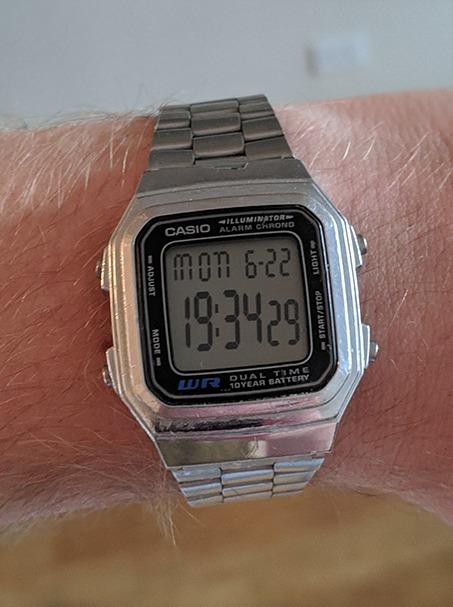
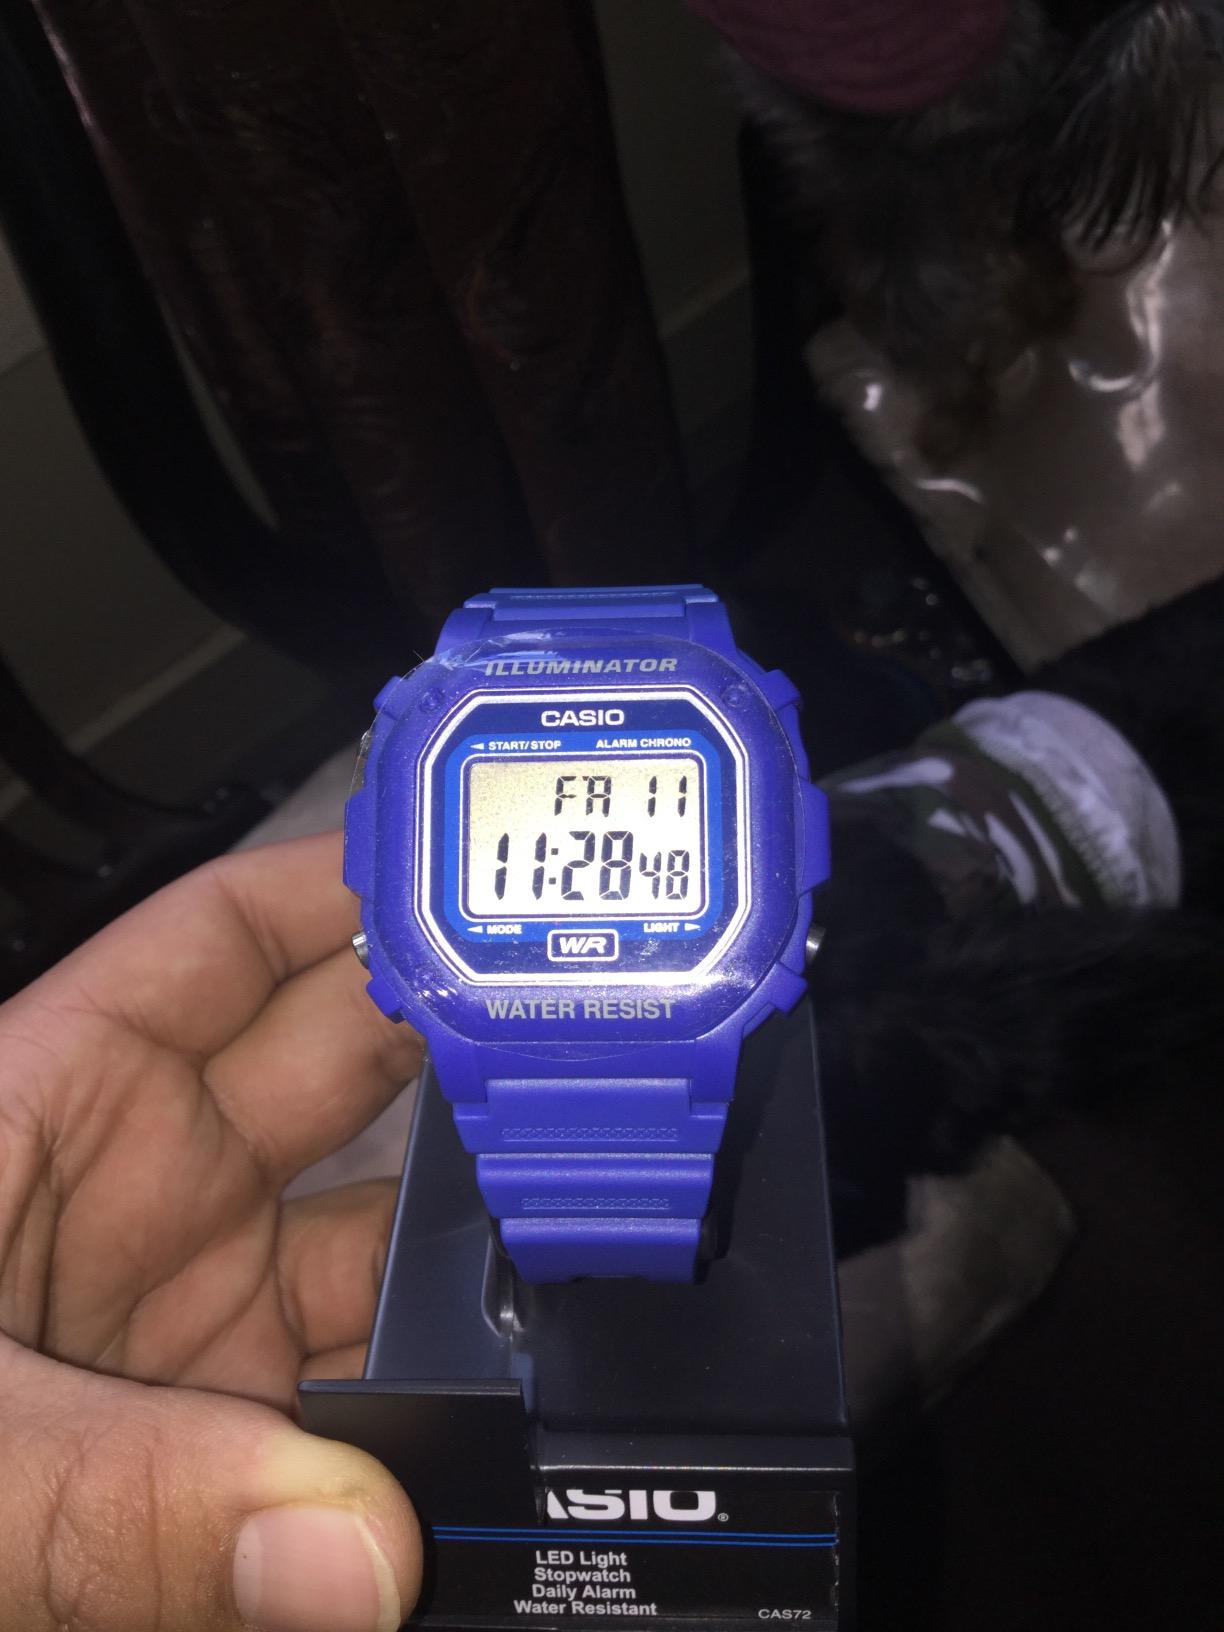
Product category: accessories_watch
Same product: no